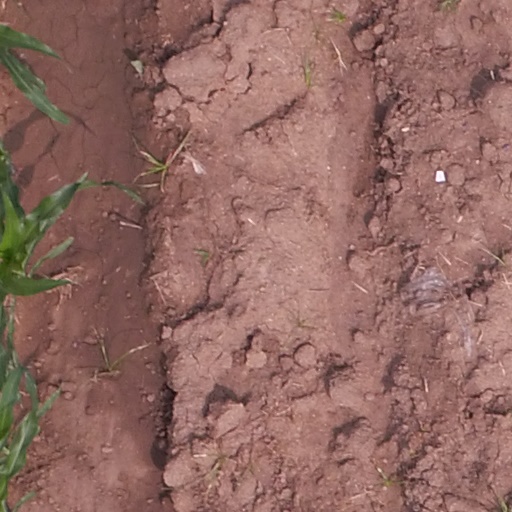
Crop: maize; corn